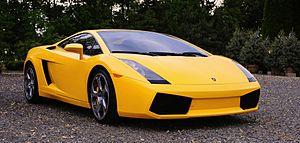
Lamborghini est un constructeur automobile fondé en 1963 par l'industriel Ferruccio Lamborghini et installé à Sant'Agata Bolognese en Italie.